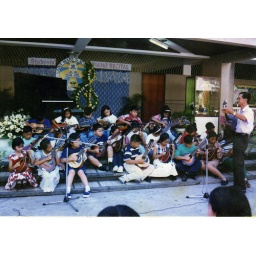
Alvin ( in blue green shirt) with Rondaliya and Sir Castro our maestro